Coffee production in Guatemala

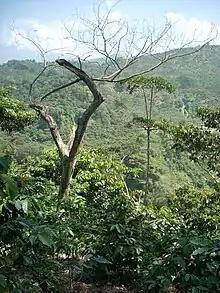
The Las Merceditas coffee plantation, San Rafael Pie de la Cuesta, Guatemala.

Coffee production began to develop in Guatemala in the 1850s. Coffee is an important element of Guatemala's economy.